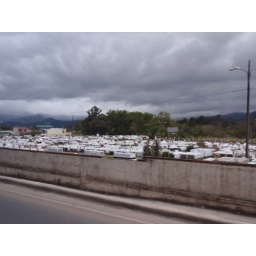
A larger above ground cemetary. I had to take this from the bus since it wasn't a stop